Y-Zet

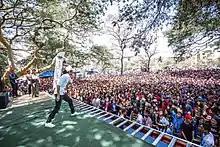
Y-Zet is performing in a concert

Y-Zet started his mainstream movement in 2014. And then he released an album "Pyaw San Par" (Just say it) which was a duo album with singer Oasix in 2015 December. One of the songs from that album, "Yote Thay Yote" (The Puppet) song gained him nationwide recognition and since then, that song has been one of the all-time hits in his career.